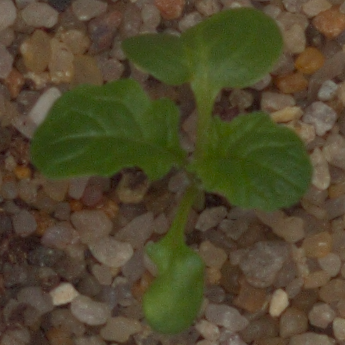
Label: charlock